Joseph Banks Rhine

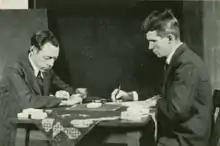
Hubert Pearce with Joseph Banks Rhine.

Rhine tested many students as volunteer subjects in his research project. His first exceptional subject in this ESP research was Adam Linzmayer, an economics undergraduate at Duke. In 1931, Linzmayer scored very highly in preliminary Zener card tests that Rhine ran him through; initially, he scored 100% correct on two short (nine-card series) tests that Rhine gave him. Even in his first long test (a 300-card series), Linzmayer scored 39.6% correct scores, when chance would have been only 20%. He consecutively scored 36% each time on three 25-card series (chance being 20%). However, over time, Linzmayer's scores began to drop down much closer to (but still above) chance averages. Boredom, distraction, and competing obligations, on Linzmayer's part, were conjectured as possible factors bearing on the declining test results. Linzmayer's epic run of naming 21 out of 25 took place in Rhine's car.